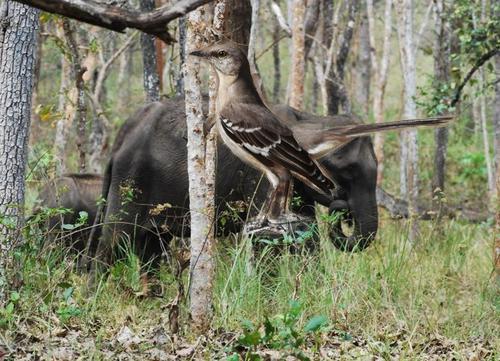
Bird species: Mockingbird
Bird type: landbird
Background: land